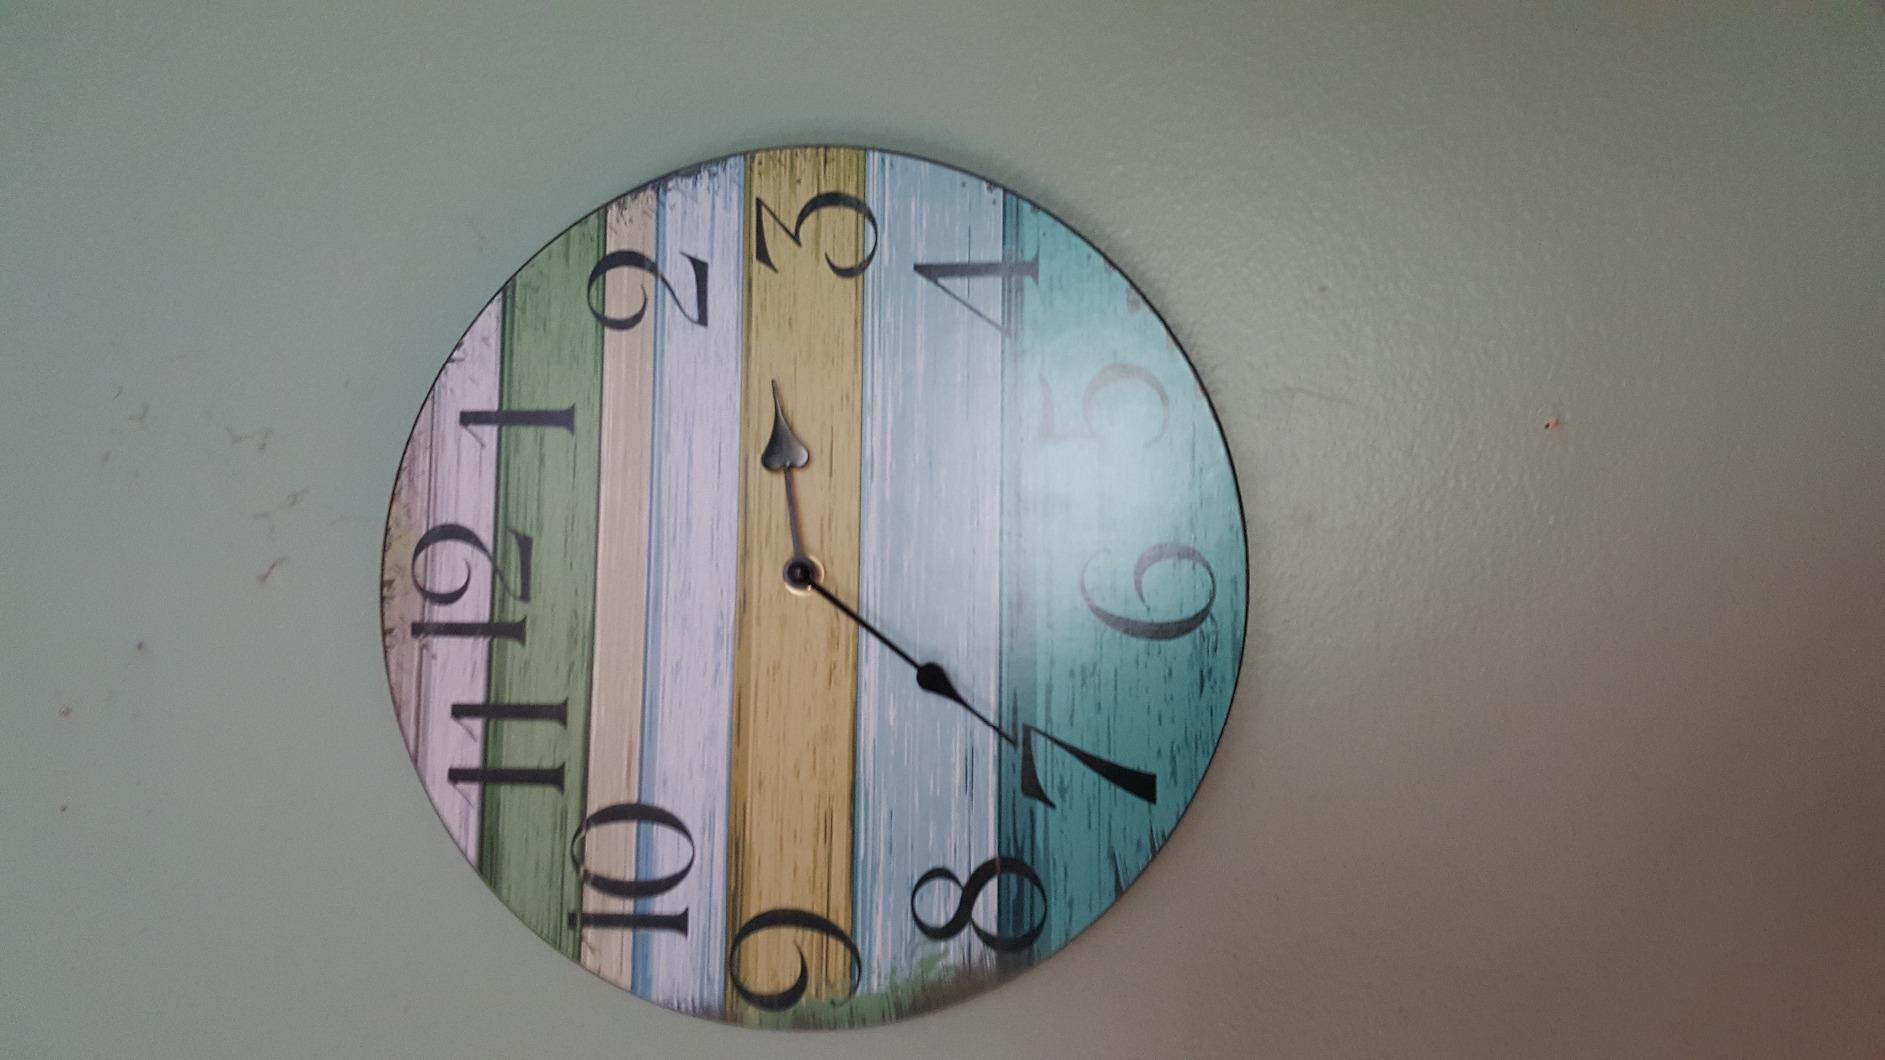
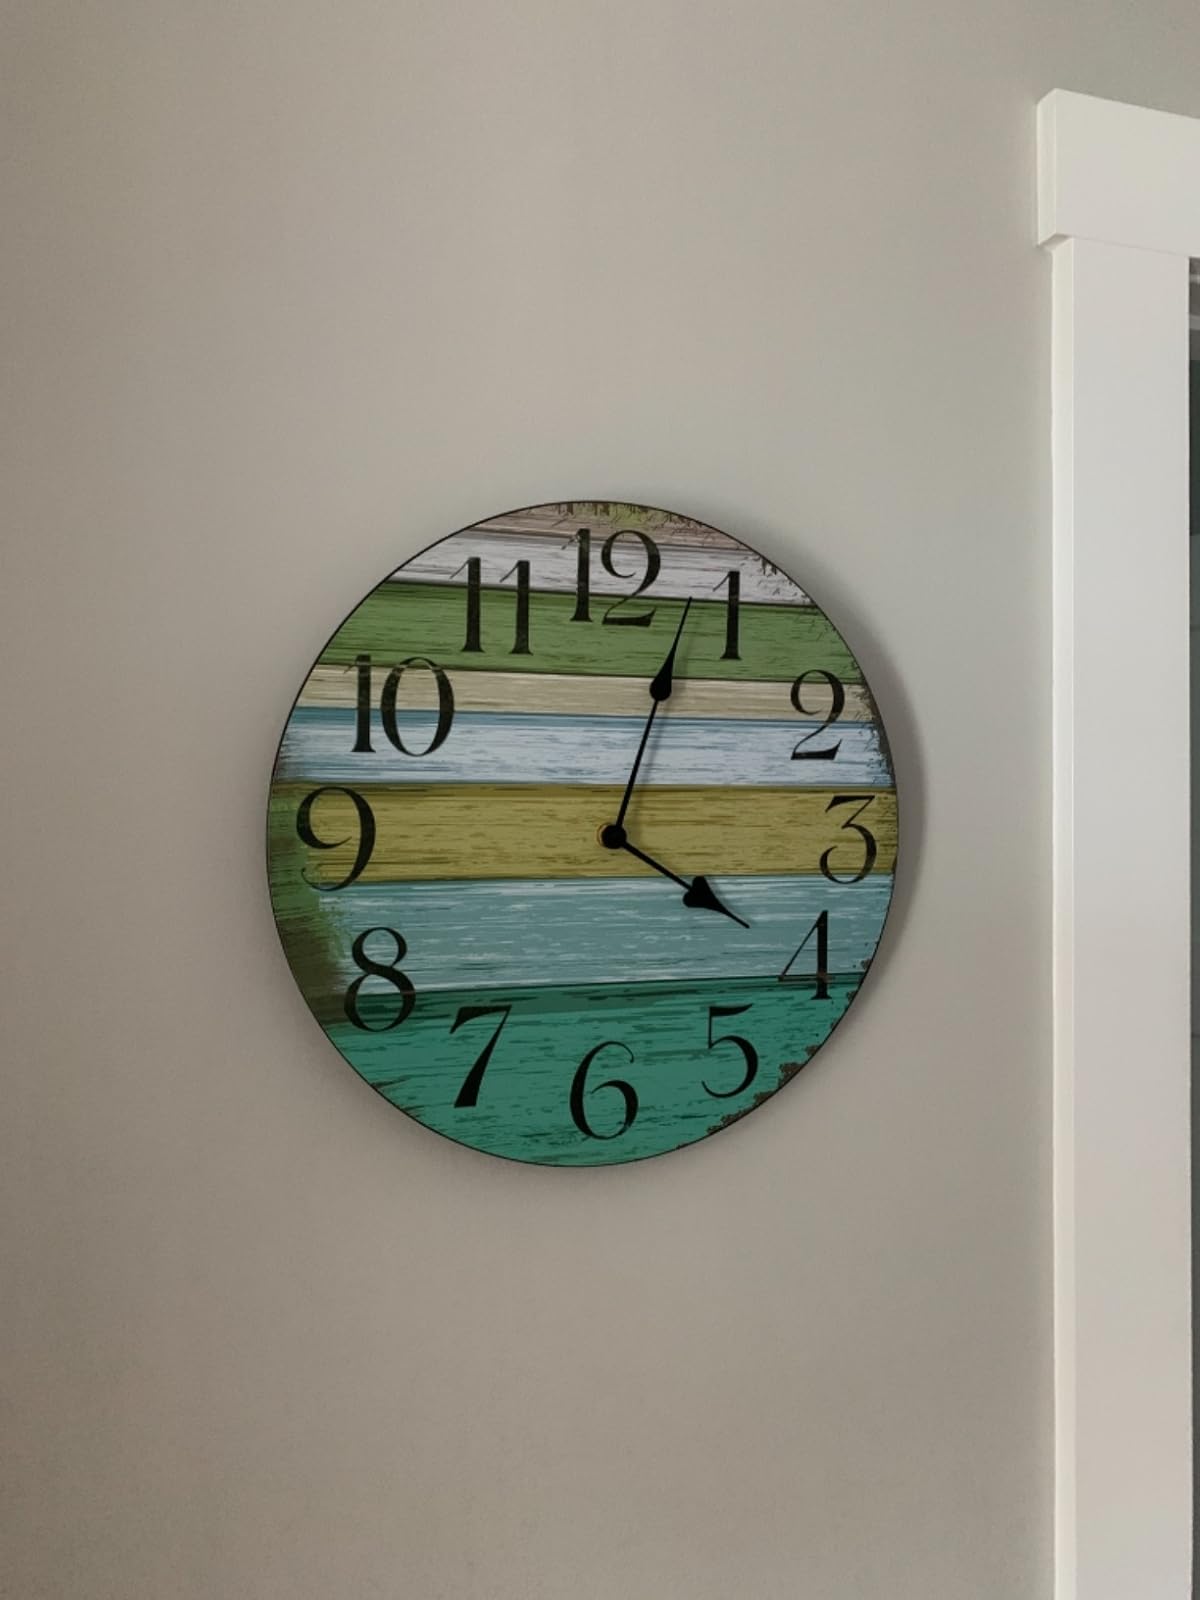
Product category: clock
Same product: yes